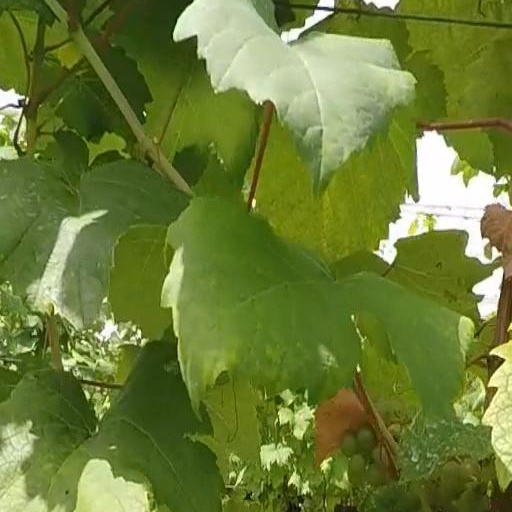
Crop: grape